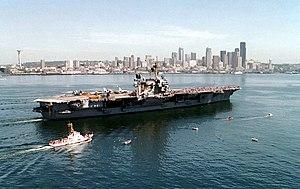
L’USS Constellation (CV-64) était un porte-avions de l'US Navy, construit au Brooklyn Navy Yard.